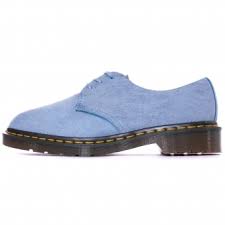
Label: Brogue